Mannheim May Market

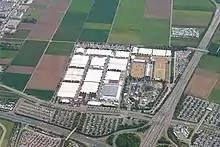
Aerial view of the Maimarkt in Mannheim 2017

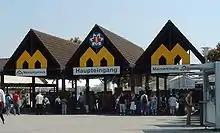
Main entrance (2006)

The May Market is the largest regional consumer exhibition of Germany, which always begins on last Saturday in April and lasts for eleven days. The traditionally last day is therefore called May Market Tuesday. It takes place at the Maimarktgelände in Mannheim, Baden-Württemberg.